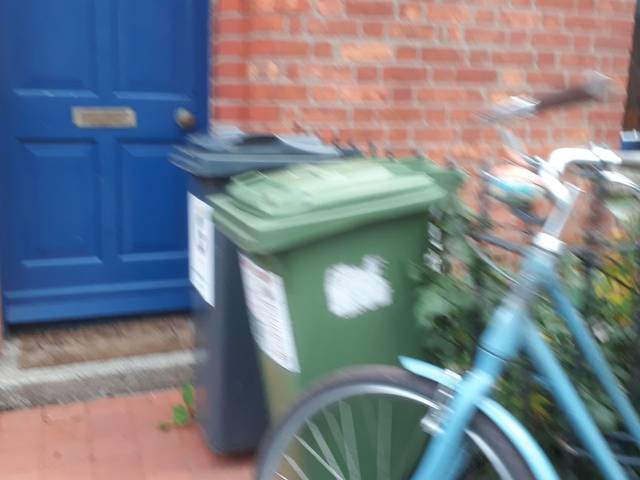
Region: Ireland
Coordinates: 53.334, -6.277